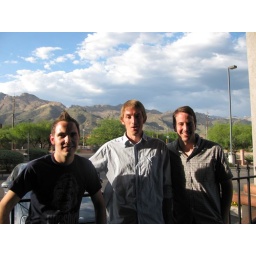
the boys who hiked over the mountain